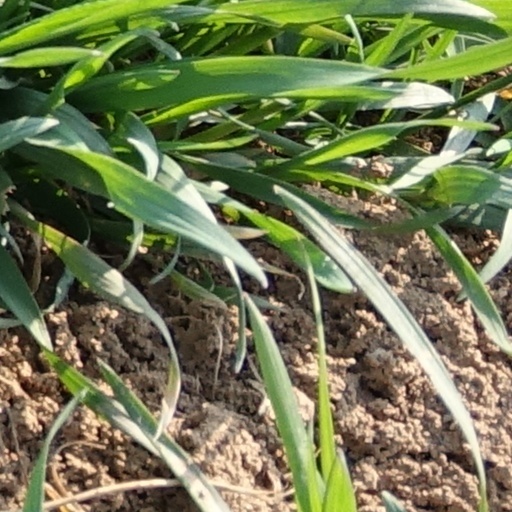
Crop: wheat